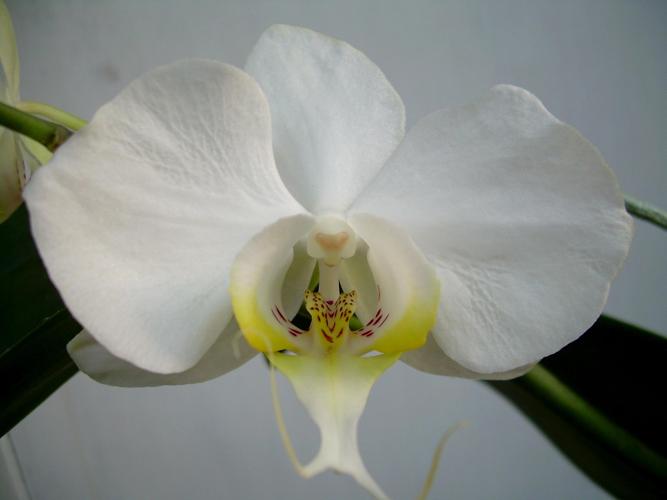
Label: moon orchid